Waiheke Island

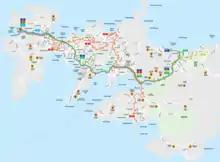
Waiheke Bus Map

Large private land purchases occurred on Waiheke between 1836 and 1840s, followed by large crown land purchases in the 1850s. By the 1850s, the only Ngāti Pāoa land that remained on the island was a 2,100 acre section at Te Huruhi (near the modern suburb of Blackpool). Through a process of individualisation of land titled, the Māori Land Court split the Te Huruhi block between 65 individuals, and by 1914 most of the block had been sold to private interests. By the end of the 19th century, the island was increasingly deforested, and land was increasingly used for cattle pastures.